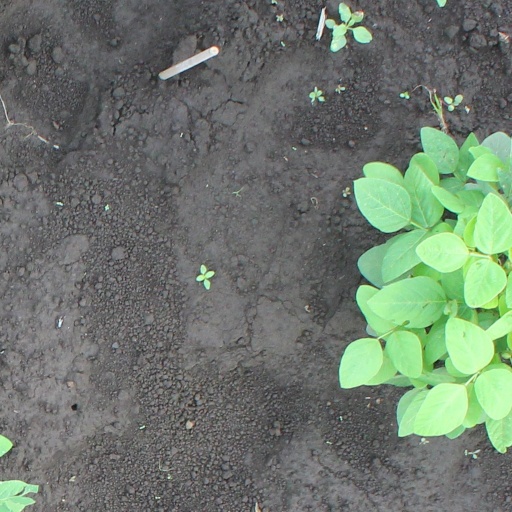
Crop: soybean